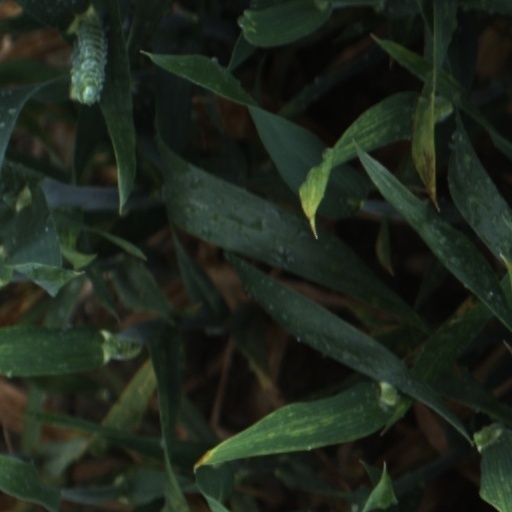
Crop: wheat